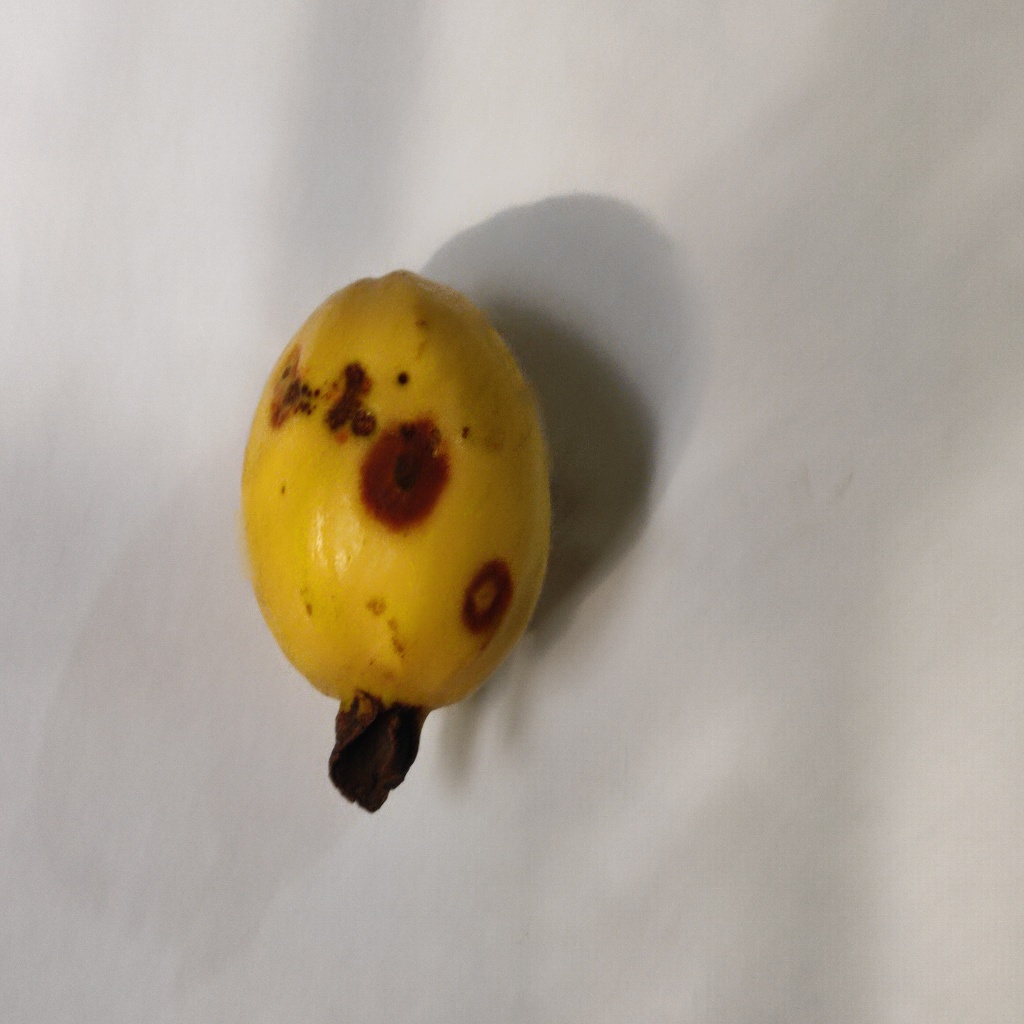
Crop: guava
Quality class: Defect